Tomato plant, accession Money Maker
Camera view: tilt-top (135 deg); turntable rotation: 180 degrees
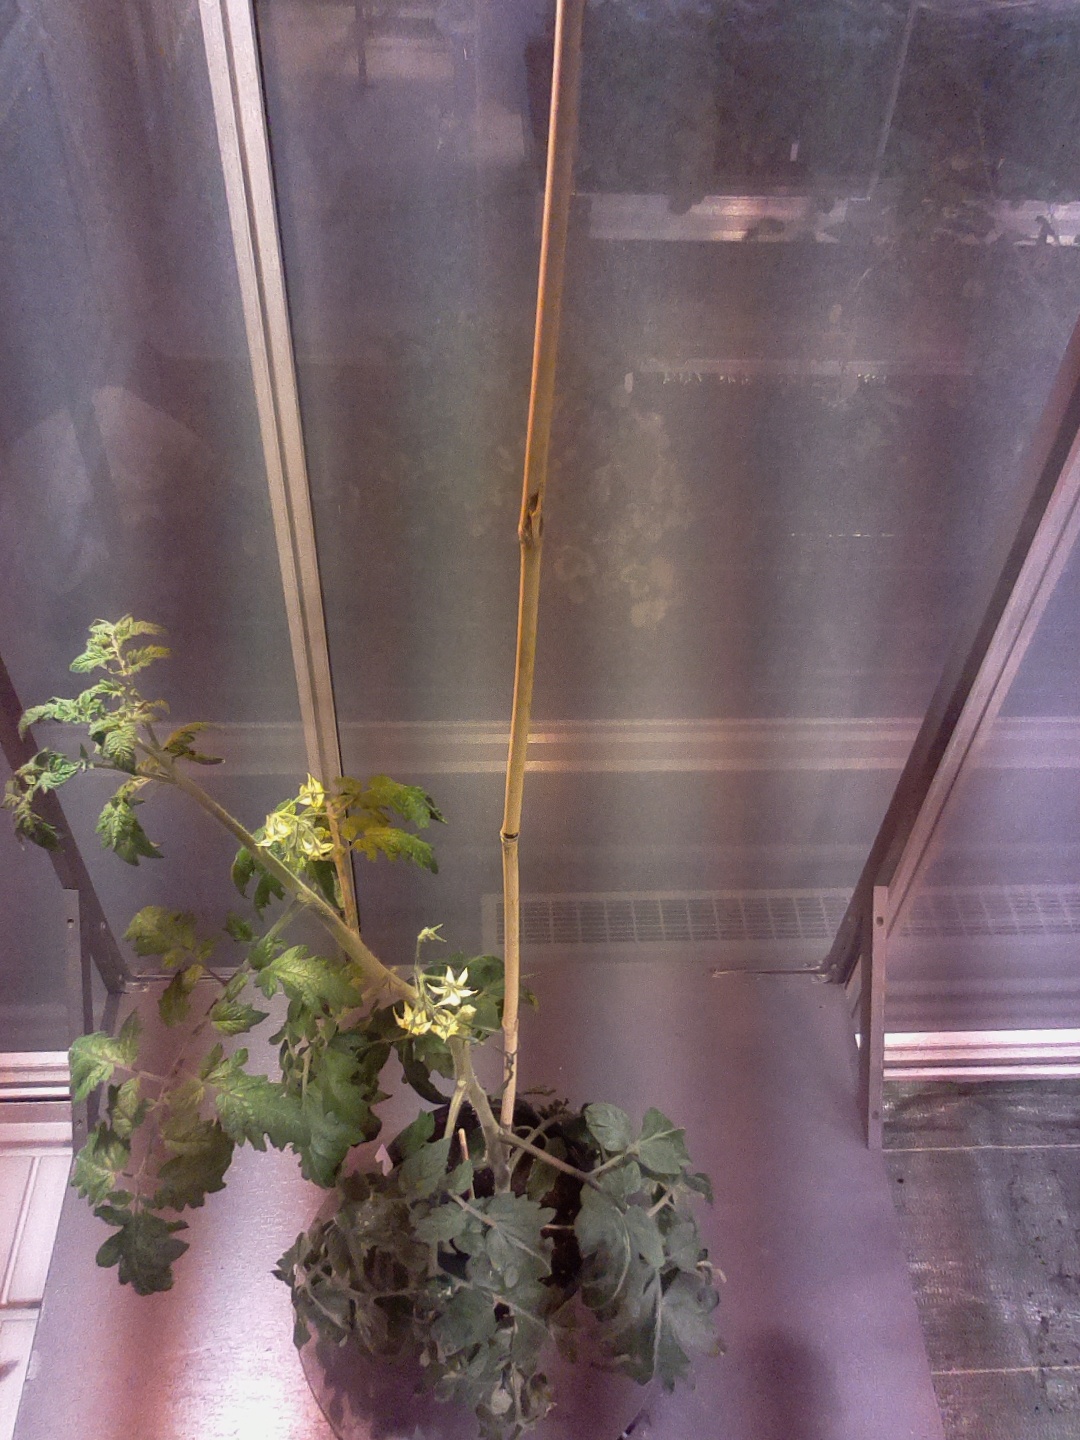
BBCH growth stage 67: Full flowering, 70%-80% of flowers open, more petals falling